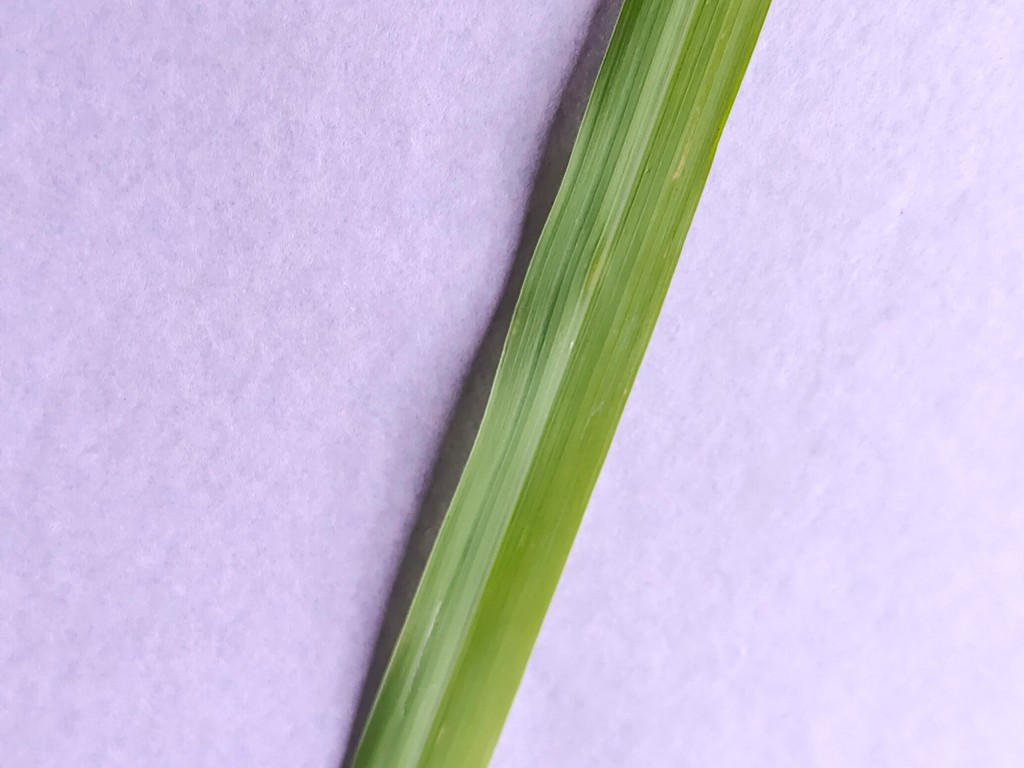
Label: Healthy